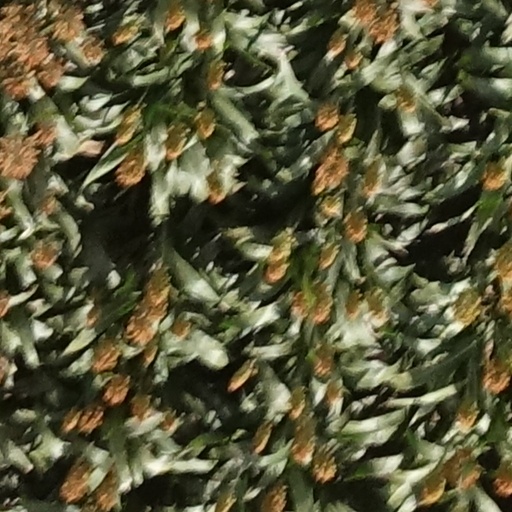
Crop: sorghum